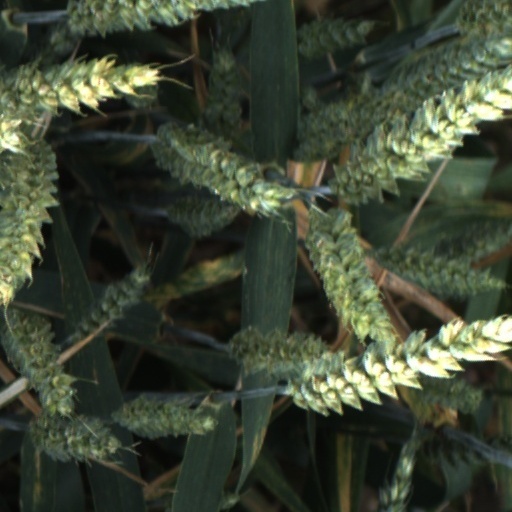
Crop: wheat